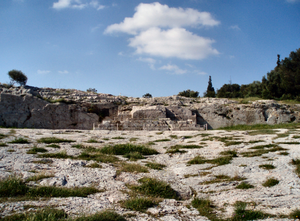
Det athenske demokrati / Institutioner
Højen Pnyx, hvor athenerne samledes
Det athenske demokrati, der varede fra 508/507 f.Kr til 322/321 f.Kr er det bedst kendte eksempel i historien på direkte demokrati i modsætning til den repræsentative eller parlamentariske form for demokrati.